Hayfield railway station

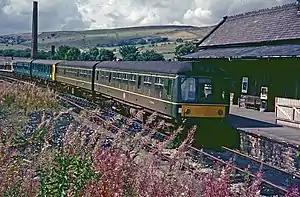
Hayfield station in September 1966

Hayfield railway station was the terminus of the Hayfield branch from New Mills Central station in Derbyshire, England.